1985 Marche regional election

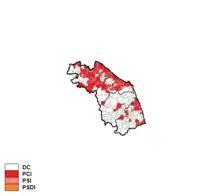
Largest party by municipality

Christian Democracy was the largest party, narrowly ahead of the Italian Communist Party. After the election Emidio Massi, the incumbent Christian Democratic President, formed a new government including also the Italian Socialist Party, the Italian Democratic Socialist Party and the Italian Republican Party (organic Centre-left).